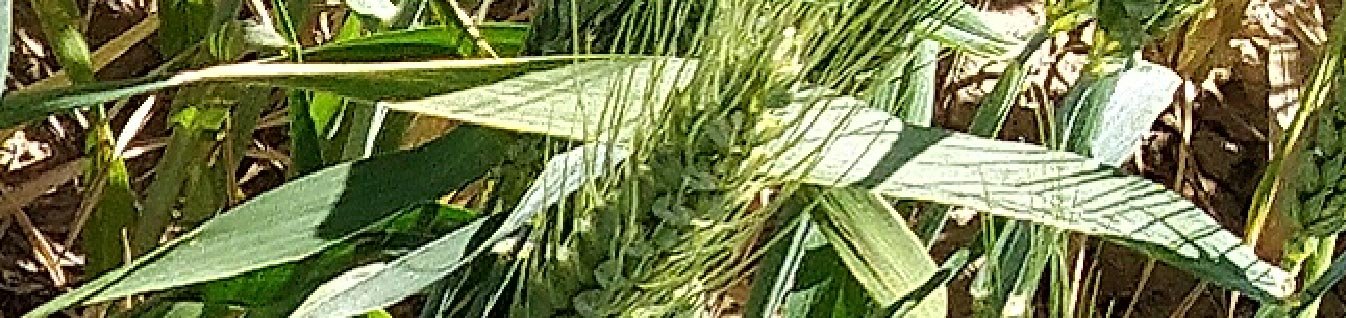
Label: Wheat___Healthy